Firdeusi Institute

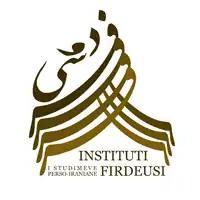
Seal of Firdeusi Institute for Persian Studies

The Firdeusi Institute for Iranian and Persian Studies is an Albanian non-for-profit and non-governmental organisation established by Marin Barleti University and the Saadi Shirazi Cultural Foundation on October 6, 2010. The launch ceremony was held on 29 October 2010. It is the first research institute for Persian studies in Albania at the university level.